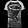
Label: T - shirt / top